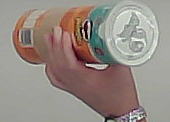
Product: pringles_paprika